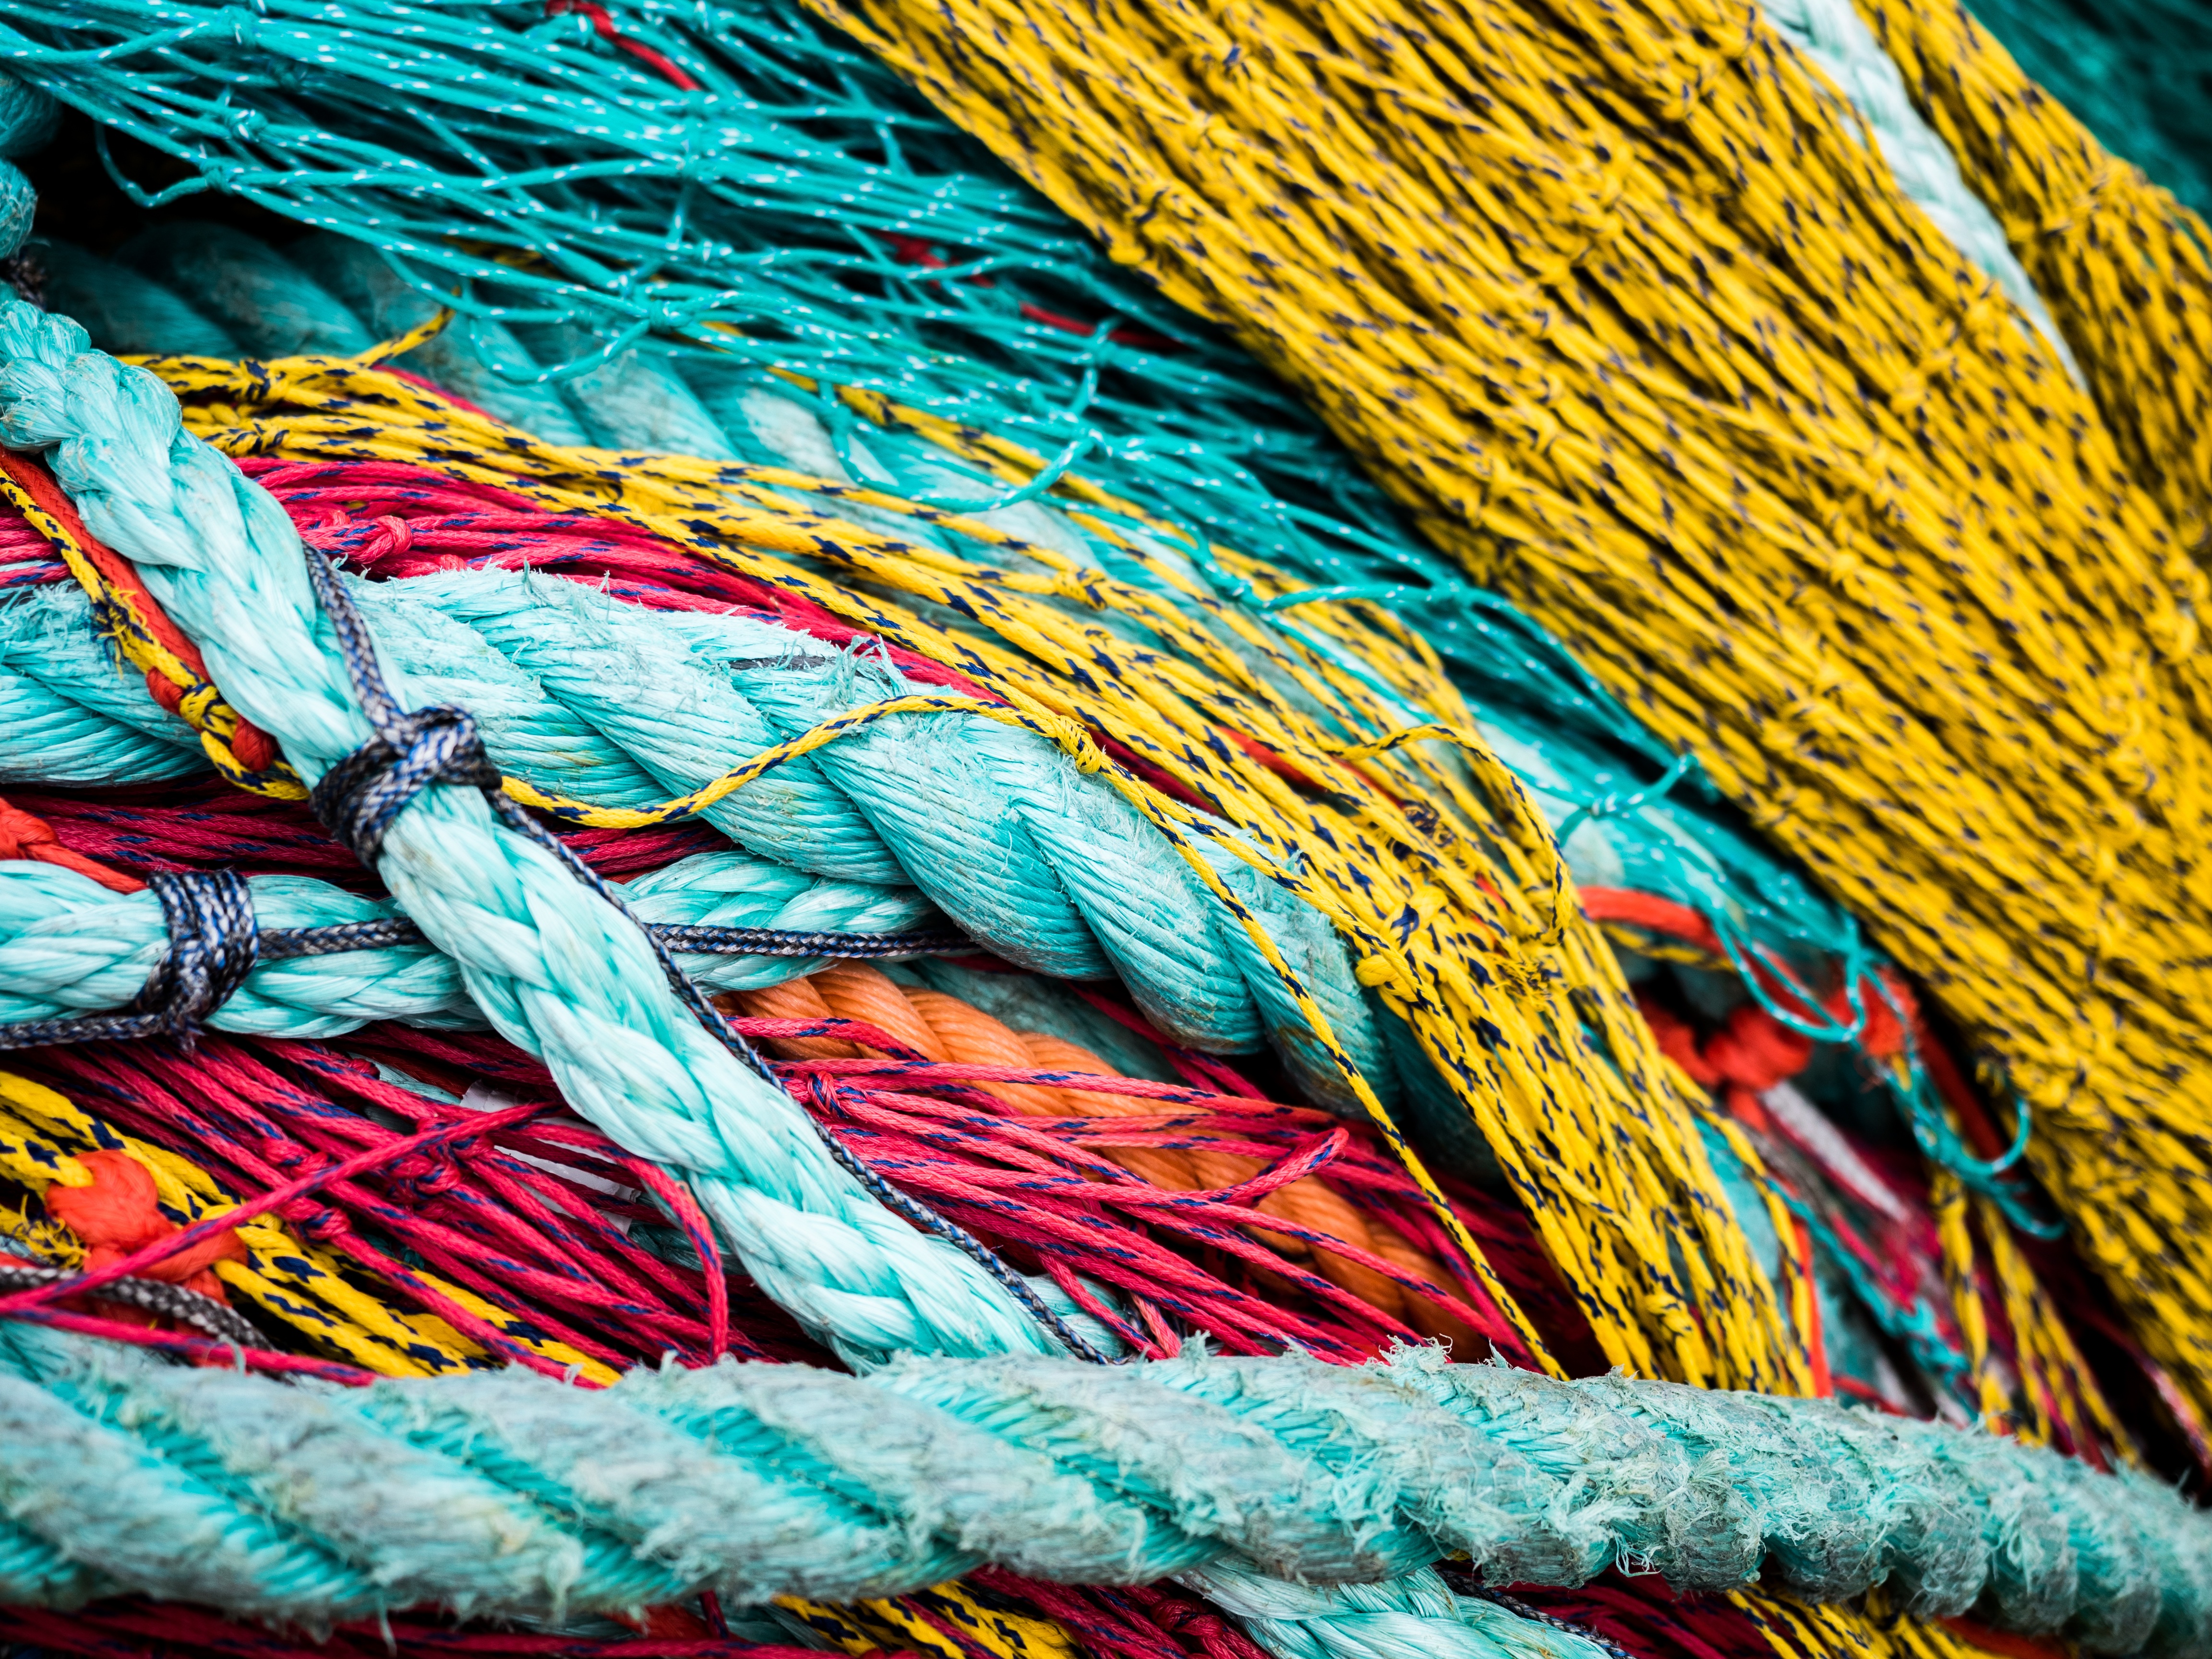
wing, color, material, textile, art